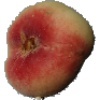
Label: Peach Flat 1